Describe the emotion expressed in this image:  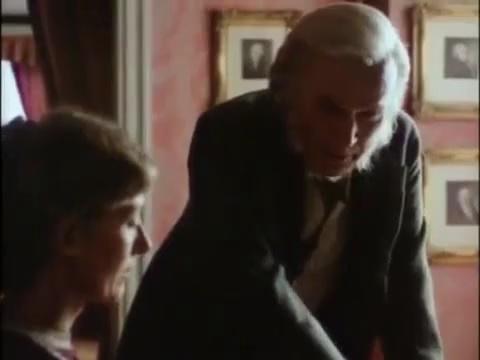
This person displays Suffering, valence and arousal with low intensity.